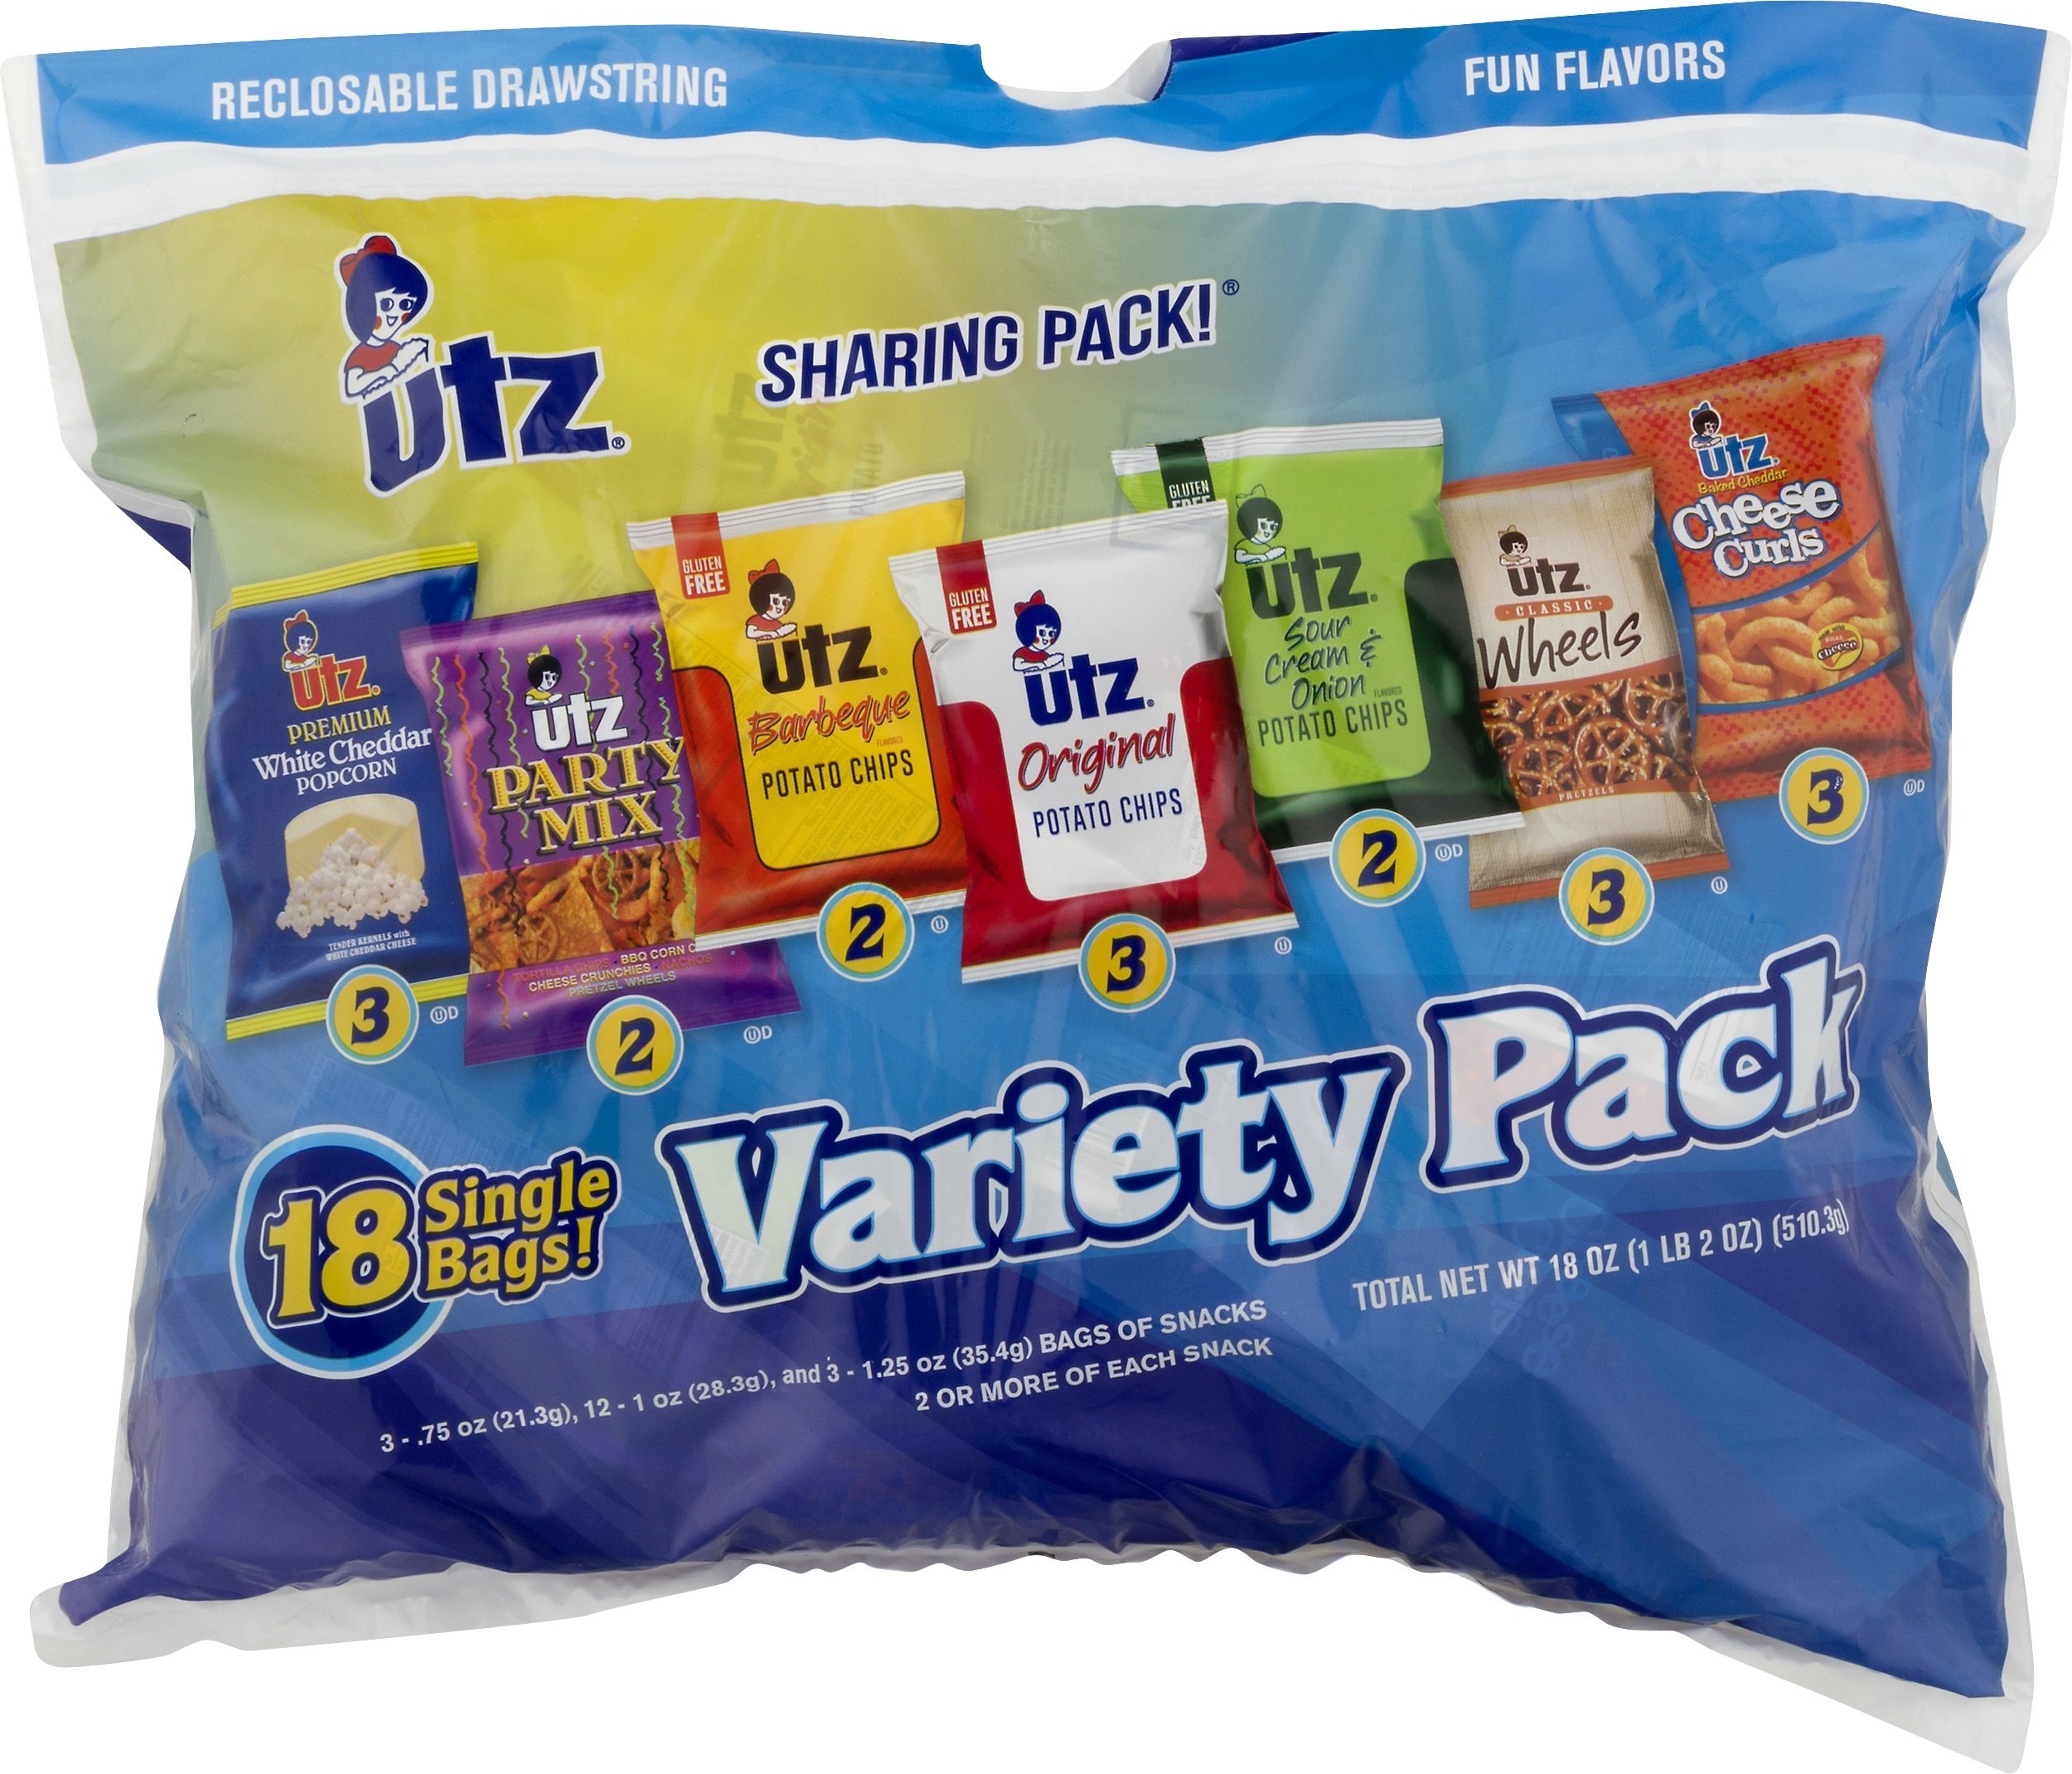
Item Name: Utz Snack Variety Pack, Single Bags, 18.00 Ounce, 18 Count
Bullet Point 1: Pack of 18 single serve bags
Bullet Point 2: 3-Original Potato Chips, 2-BBQ Potato Chips,2-Sour Cream & Onion Potato Chips, 3-White Cheddar Popcorn, 2-Party Mix, 3-Cheese Curls, 3-Pretzel Wheels
Bullet Point 3: Perfect for after-school snacks, picnics, sporting games, and lunches
Value: 18.0
Unit: Ounce

Price: 24.99